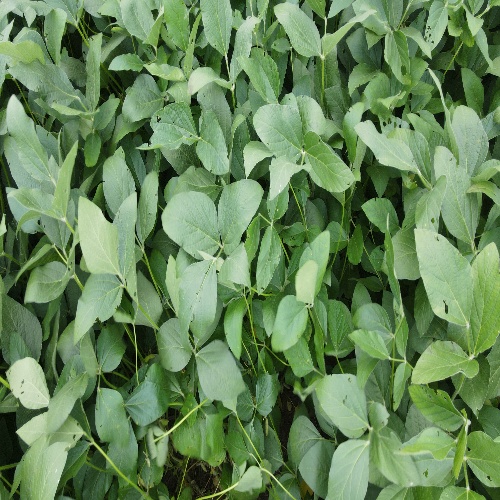
Label: Caterpillar